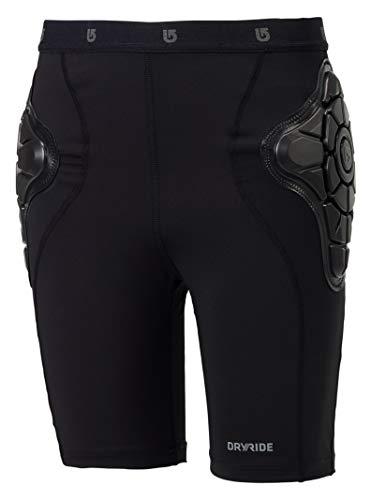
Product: Burton Boy's Total Impact Short
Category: Sports & Outdoors | Outdoor Recreation | Skates, Skateboards & Scooters | Skateboarding | Protective Gear | Padded Shorts
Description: Momentarily Stiffens Upon Impact to Dissipate Energy.
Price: $80.99 - $119.95
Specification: Shipping Weight: 4 pounds (View shipping rates and policies)|ASIN: B07RHPMQW3|Item model number: 1028710|    #34    in Skate & Skateboarding Padded Shorts